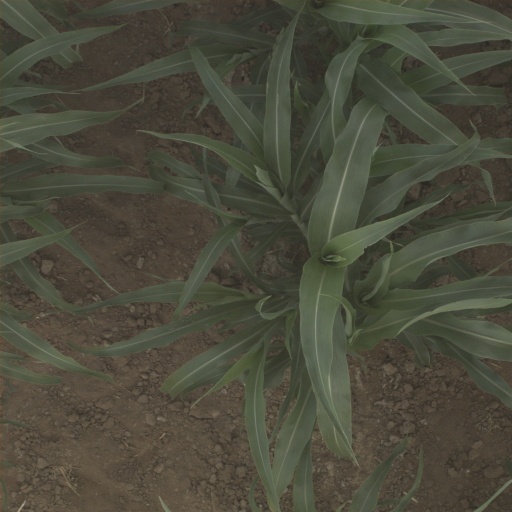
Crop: sorghum